Lycophidion

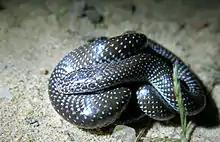
"Lycophidion capense", cape wolf snake, Waterberg, Limpopo.

Wolf snakes are small snakes which forage at night for sleeping lizards. They have flat heads and large recurved teeth that are assumed to aid them in their extraction of lizards from their lairs.